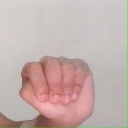
अक्षर: ठ